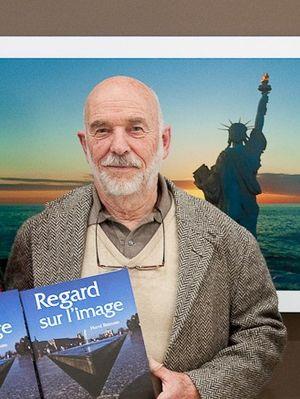
recadrage fait à partir de https://www.flickr.com/photos/22973135@N03/4583850730/
Peter Knapp, né le 5 juin 1931 à Bäretswil, est un photographe, graphiste, peintre, cinéaste et vidéaste suisse alémanique.